M60 tank

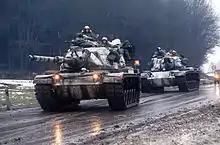
Two M60A3 TTSs of the US Army near Giessen, West Germany in 1985

Due to the rapidly developing advancements in anti-armor capabilities and solid-state electronics of the 1970s, along with the general dissatisfaction of the M60A2, an upgrade of the M60A1 was needed. In 1976 work began on the M60A3 variant which featured a number of technological enhancements.